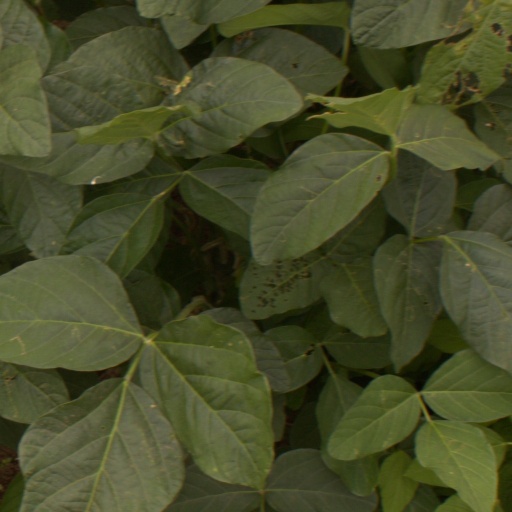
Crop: soybean